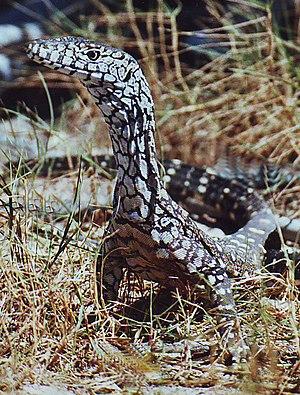
Le Varan perenti, aussi le Perentie ou le Varan gigantesque, est une espèce de sauriens de la famille des Varanidae.